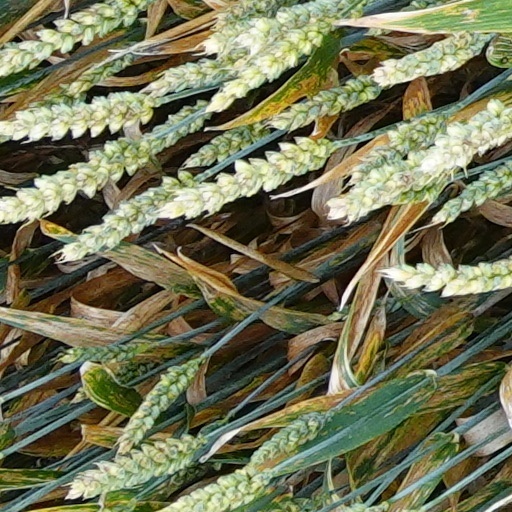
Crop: wheat